Mark O'Regan

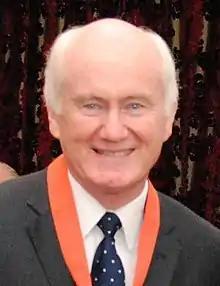
O'Regan in 2013

Sir Mark Andrew O'Regan (born 30 November 1953) is a New Zealand lawyer and jurist. He was the President of the Court of Appeal of New Zealand until his elevation to the Supreme Court of New Zealand in 2014.